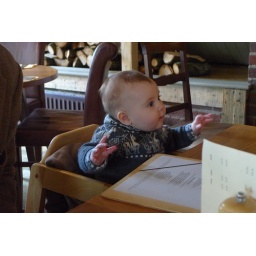
Penny in her big girl chair at the table. This is the first time Penny sat. in a high chair at a restaurant!